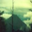
Label: mountain